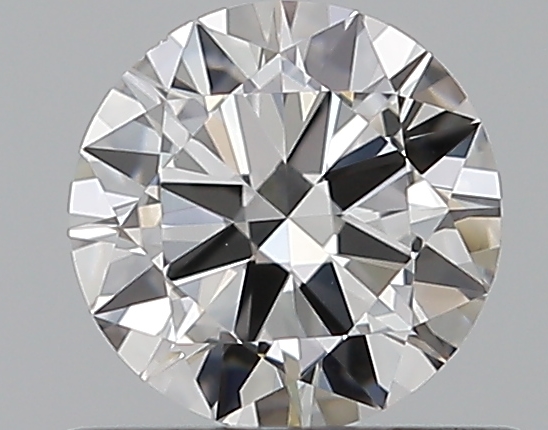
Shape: round
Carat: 0.5
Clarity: VS2
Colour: D
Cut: VG
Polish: EX
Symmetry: VG
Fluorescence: N
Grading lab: GIA
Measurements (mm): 5.11 x 5.14 x 3.03